List of schools in Darling Downs

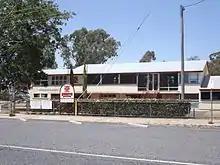
Biddeston State School, Biddeston, 2014

This is a list of schools in the Darling Downs region of Queensland, Australia, and includes schools in South West Queensland. The region is centred on the inland city of Toowoomba and the towns of Dalby, Roma, St George and Charleville. It includes the local government areas of Shire of Balonne, Shire of Bulloo, Goondiwindi Region, Maranoa Region, Shire of Murweh, Shire of Paroo, Shire of Quilpie, Southern Downs Region, Toowoomba Region, and Western Downs Region.